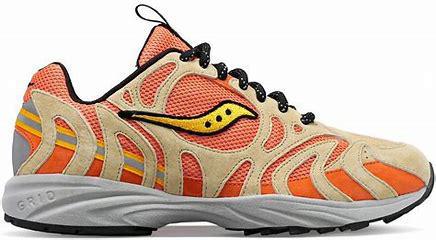
Brand: Saucony
Model: Azura